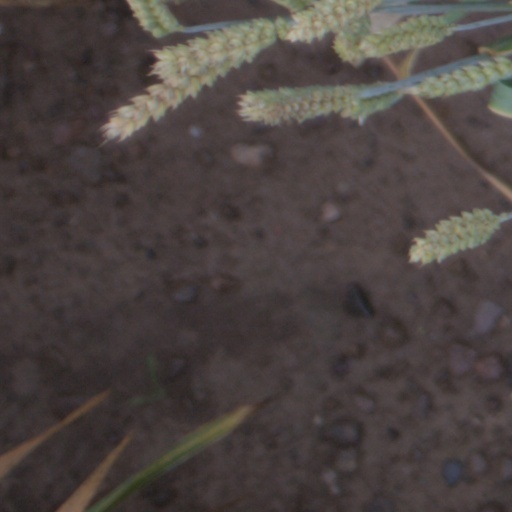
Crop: wheat